1960 Atlantic hurricane season

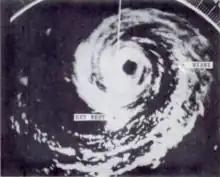
Radar imagery of Hurricane Donna approaching landfall on Florida's mainland on September 10

The Atlantic hurricane season officially began on June 15, 1960. It was a below-average season in which seven tropical depressions formed. All seven of the depressions attained tropical storm status, which was below the 1950–2000 average of 9.6 named storms. Four of these reached hurricane status, also falling short of the 1950–2000 average of 5.9. Furthermore, two storms reached major hurricane status, which is Category 3 or higher on the Saffir–Simpson hurricane wind scale. Two hurricane and four tropical storms made landfall during the season and caused 454 deaths and $410.74 million (1960 USD) in damage.